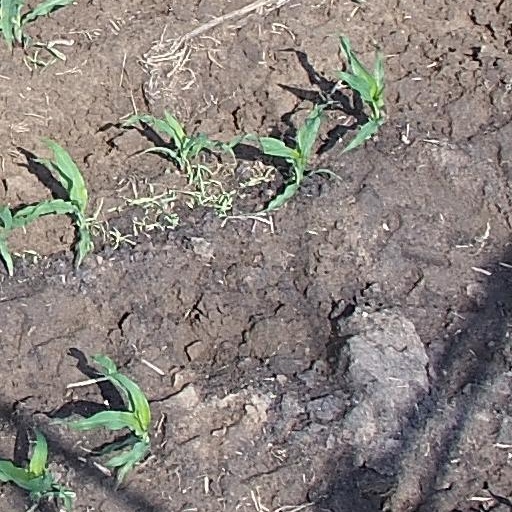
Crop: maize; corn